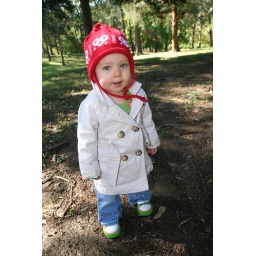
Edie in a red hat